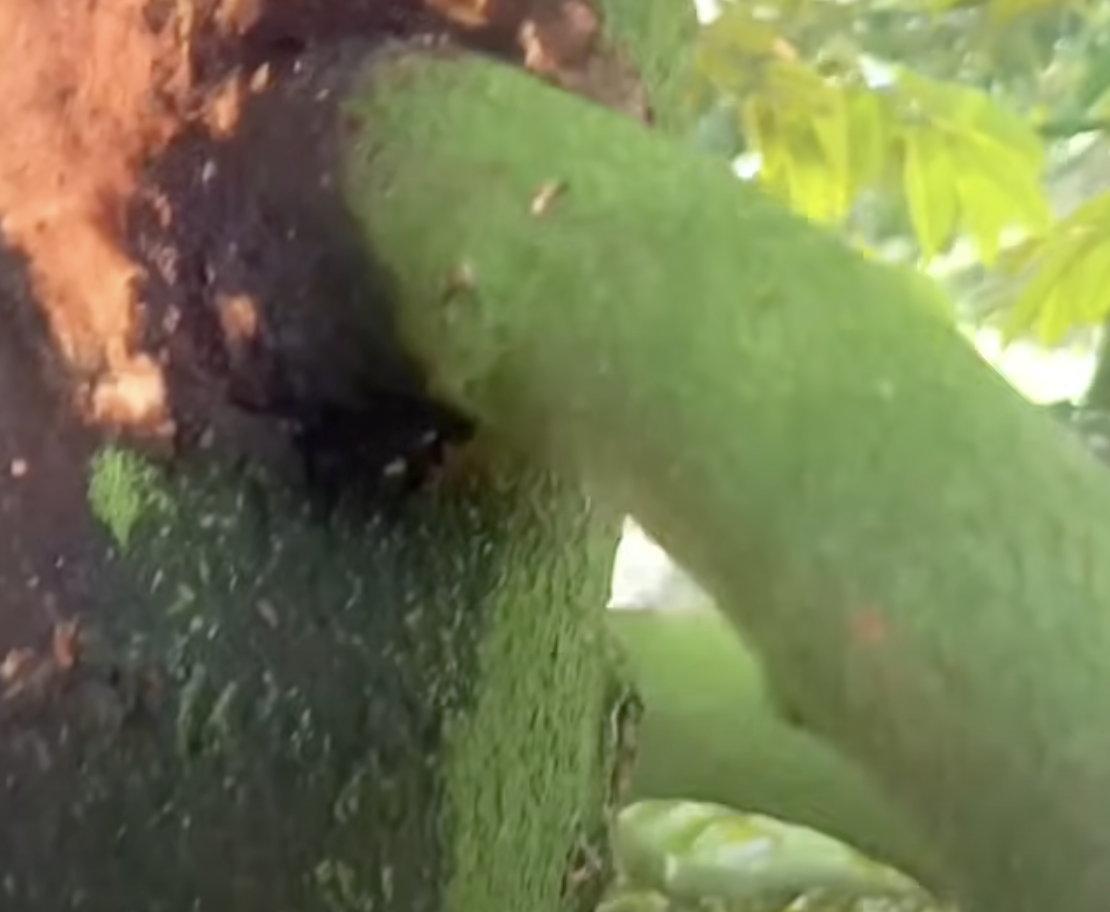
Label: stem_cracking_ gummosis